José Napoleón Duarte

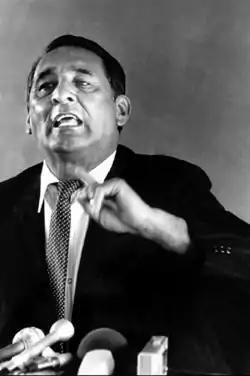
Duarte at a Christian Democratic Party press conference during the Salvadoran Civil War, 1982.

On 15 October 1979, a Revolutionary Government Junta (JRG) took control of El Salvador, deposing President Carlos Humberto Romero. This is the start of the beginning of a full scale civil war. Duarte returned to El Salvador on March 3, 1980 and joined the Junta, becoming El Salvador's foreign minister.